Rugby league positions

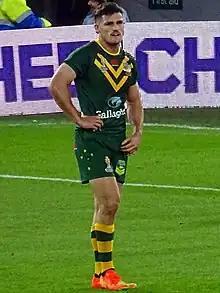
Penrith Panthers halfback Nathan Cleary playing for Australia in the 2021 Rugby League World Cup

Numbered 6, the stand-off or five-eighth is usually a strong passer and runner, while also being agile. Often this player is referred to as "second receiver", as in attacking situations they are typically the second player to receive the ball (after the half-back) and are then able to initiate an attacking move.